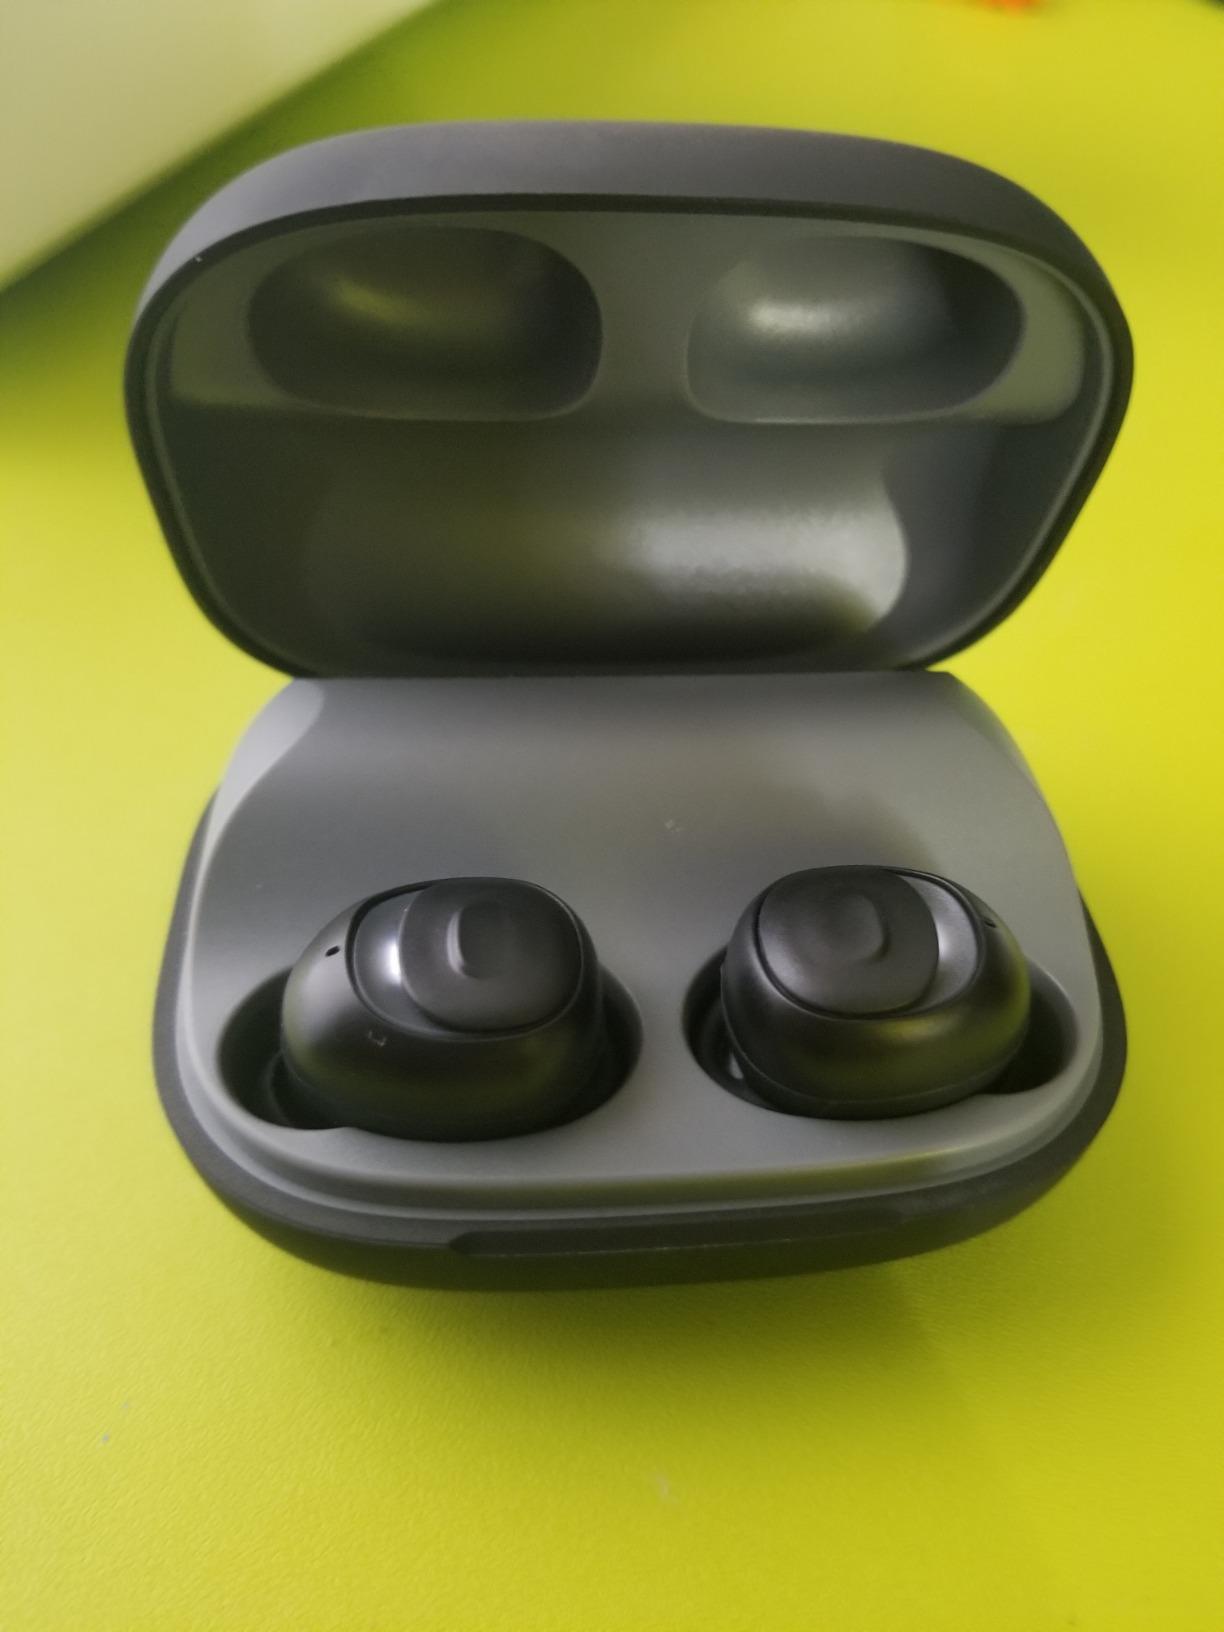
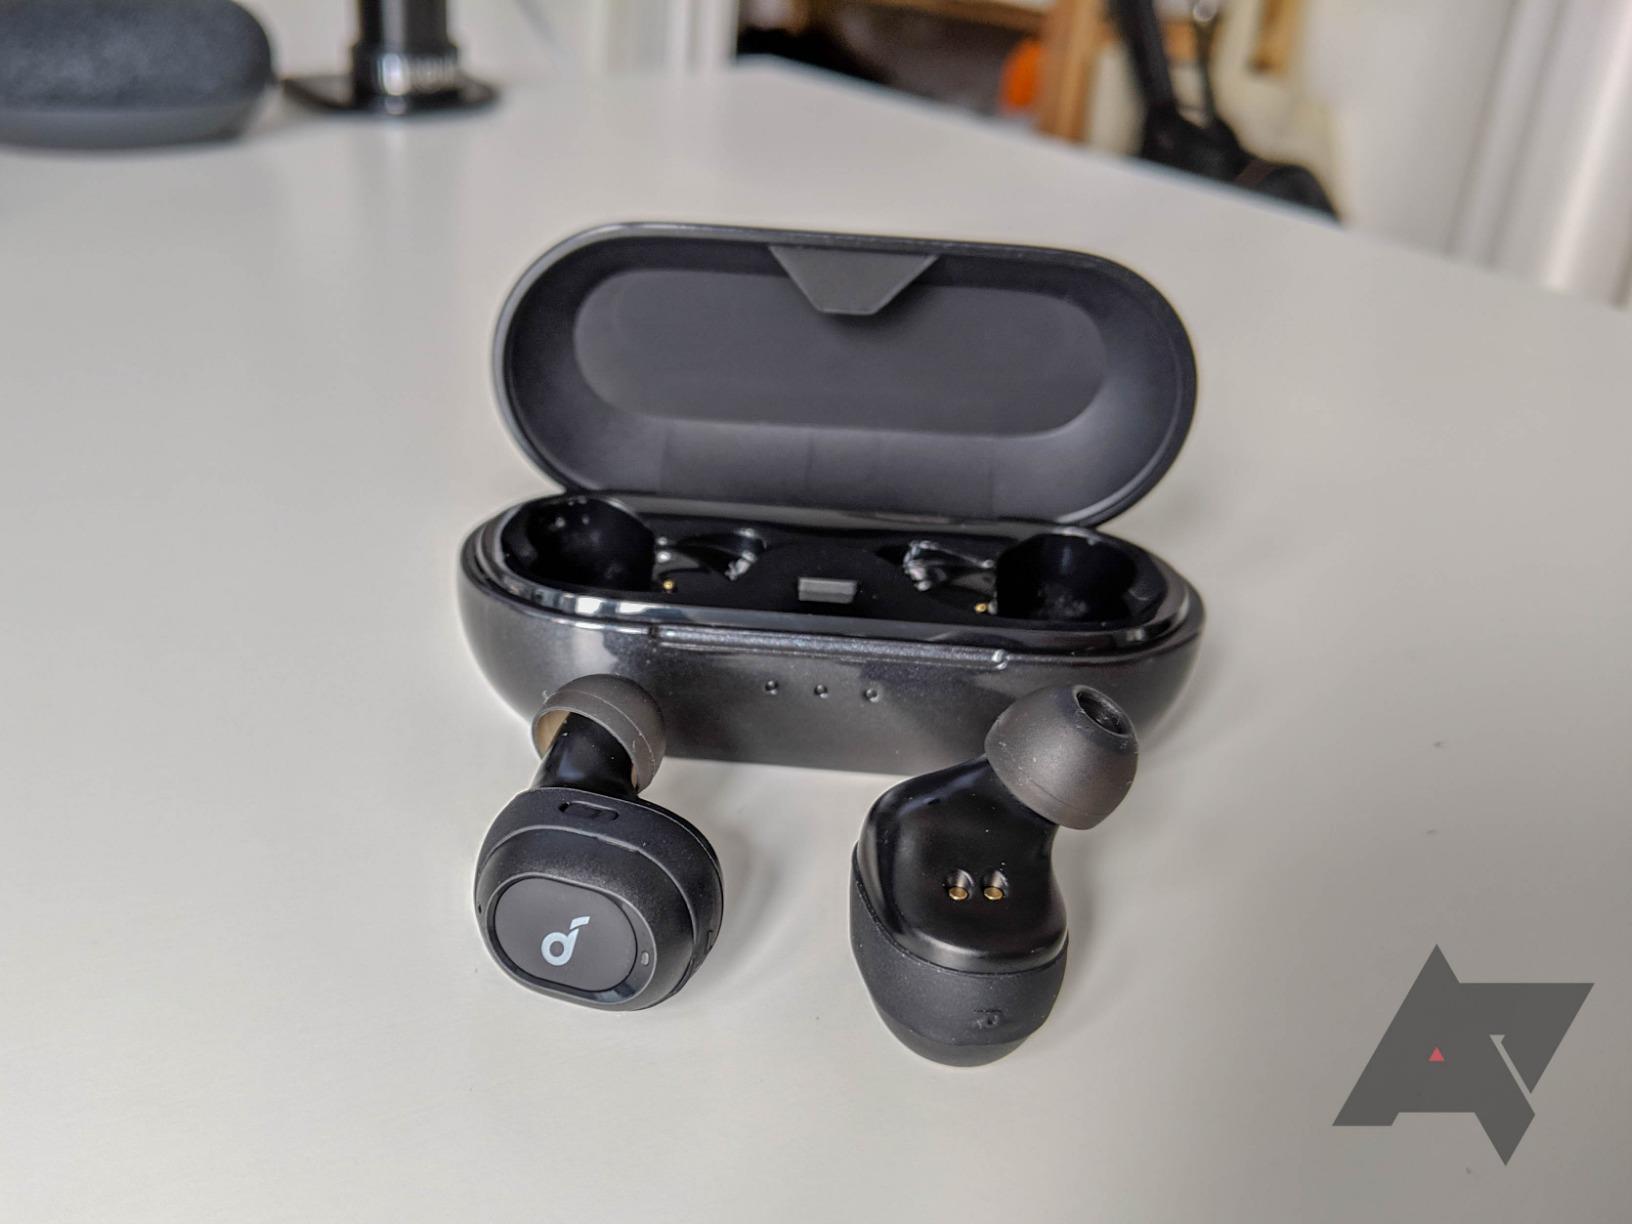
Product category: earbuds
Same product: no